Poggersdorf

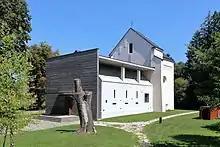
Dolina

The Municipality of Poggersdorf/Pokrče is still bilingual with German dominance. Historically however, it belonged to the linguistic area of the autochthonous Slovenian language or dialect of the plain of Klagenfurt (called "poljanski govor" or "poljanščina Celovškega Polja"), which is a central dialect respectively of transition of the so-called Slovenian dialect of the valley of Rosental ("Rož") (the latter being formally called "rožanščina", in German "Rosentaler Dialekt") and the dialect of the valley of Jauntal ("Podjuna") (respectively the so-called "podjunščina", in German "Jauntaler Dialekt"). The dialect was initially identified and described by Johann Scheinigg in 1882. This was confirmed by on site studies by Katja Sturm-Schnabl in 1973